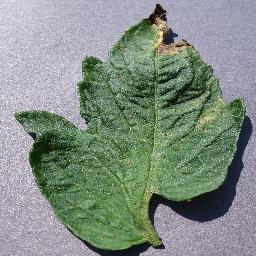
Label: Tomato___Septoria_leaf_spot